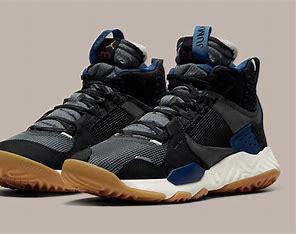
Brand: Jordan
Model: Delta